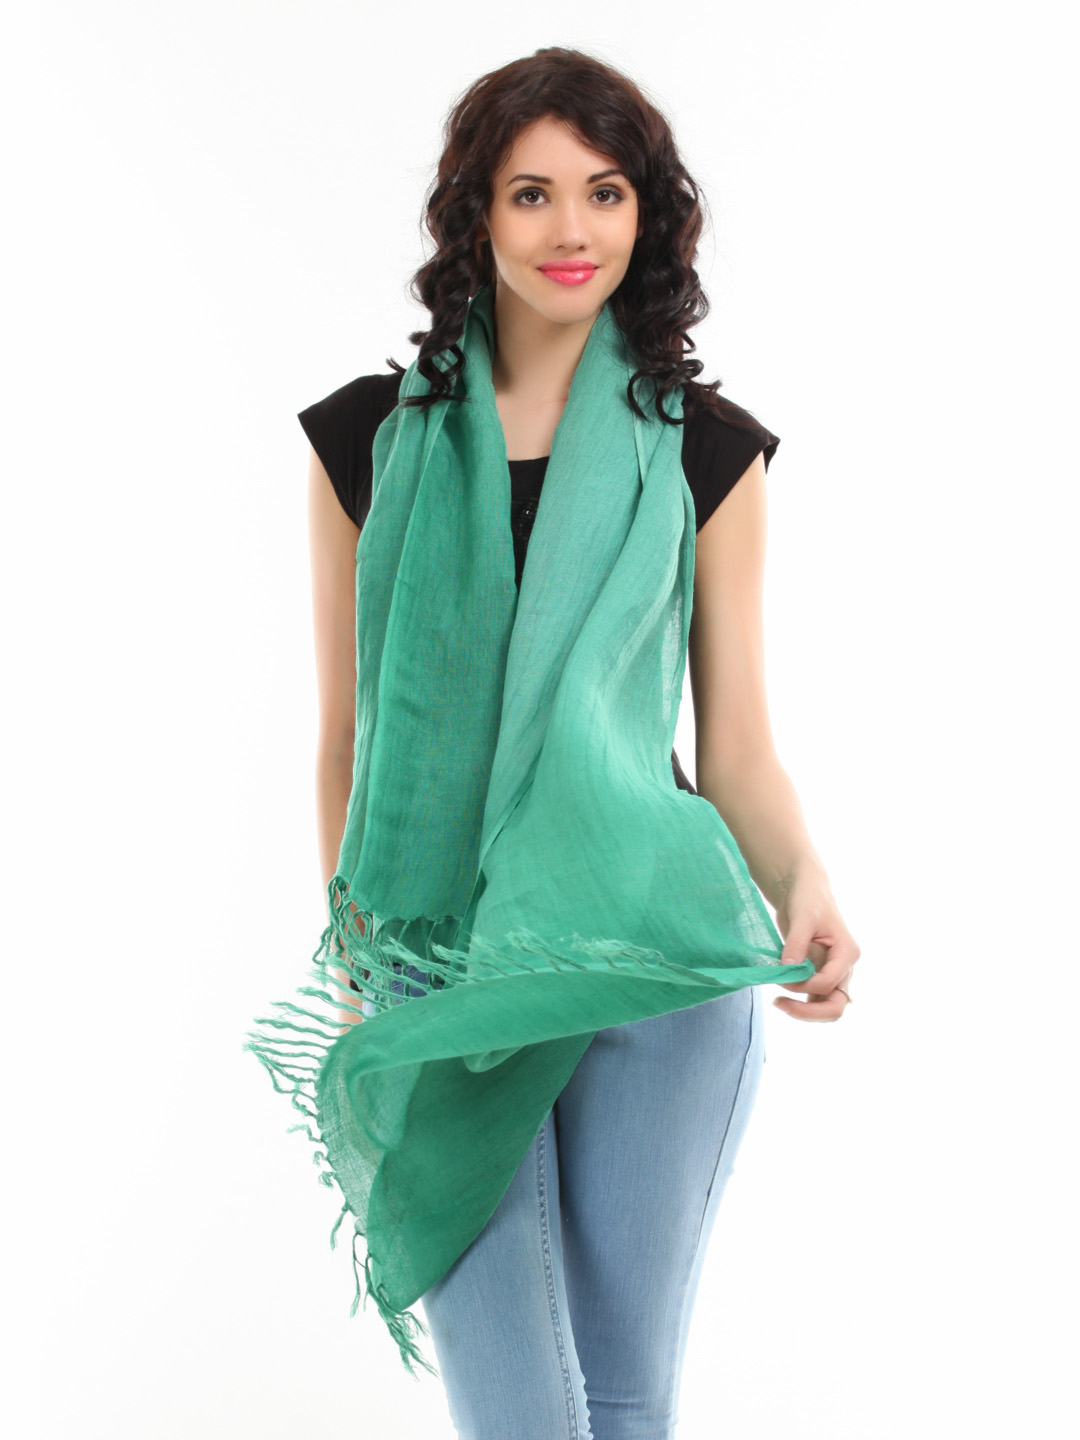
Allen Solly Women Green Stole
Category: Accessories / Stoles / Stoles
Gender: Women
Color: Green
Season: Spring 2013
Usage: Casual